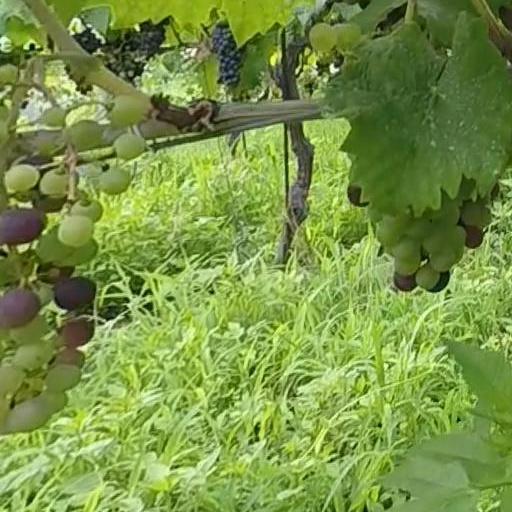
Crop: grape